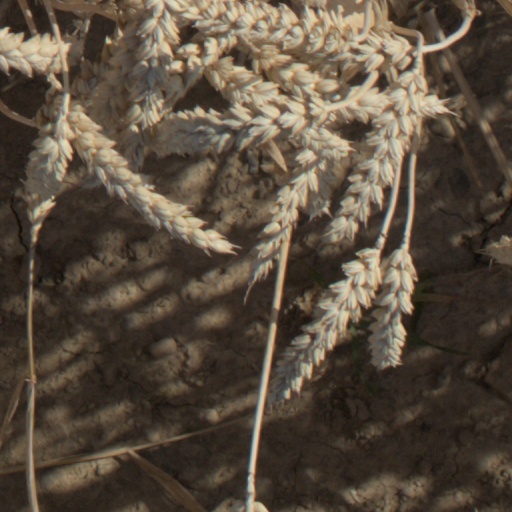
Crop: wheat